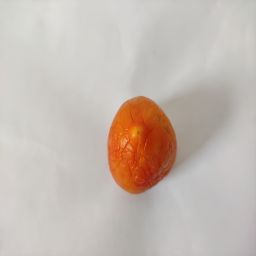
Crop: Tomato
Quality: Old